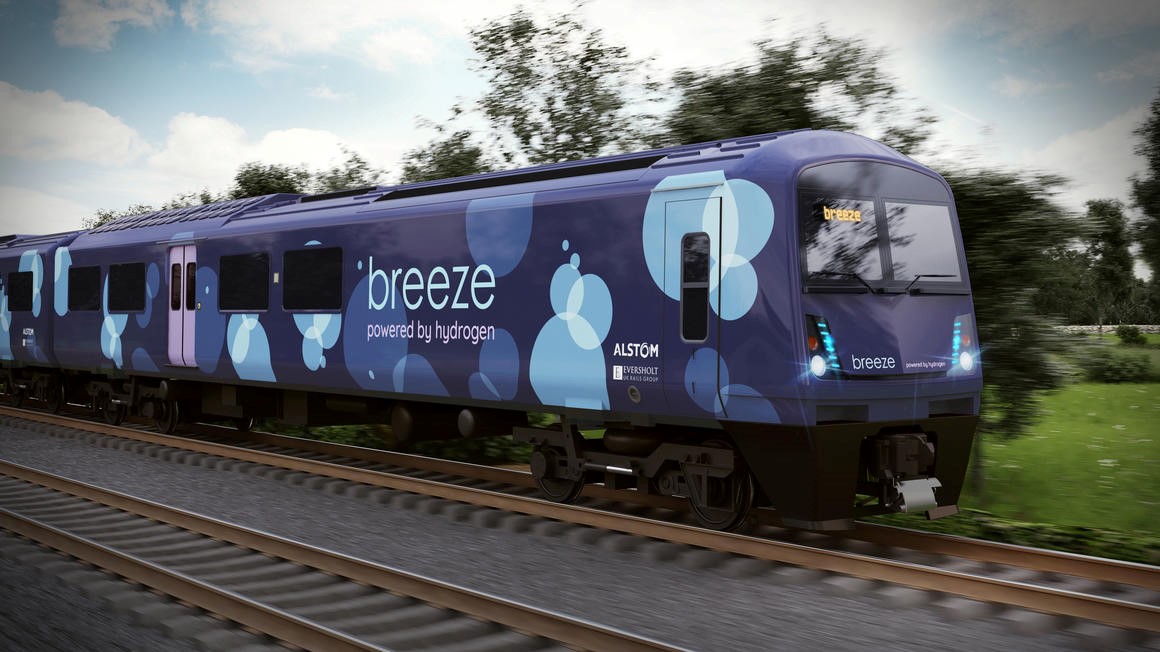
Vehicle type: Trains